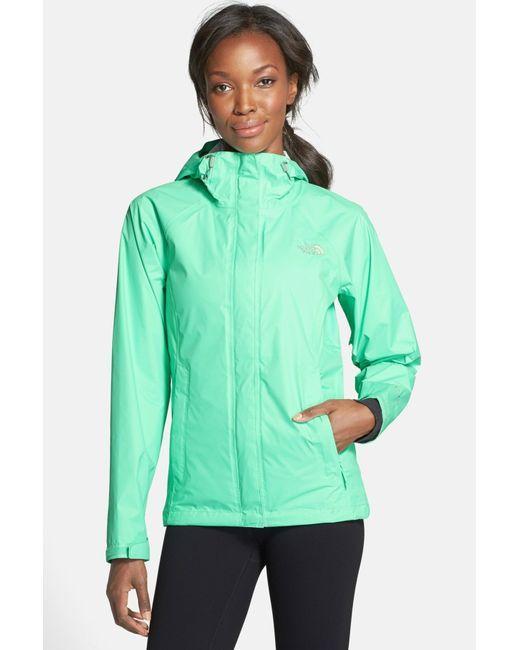
leichte Windjacke, mintgrüner sportlicher Look